Frecce Tricolori

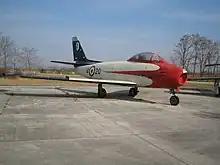
F-86E supplied with the "Cavallino Rampante"

In Italy the first acrobatic flight school was founded in 1930 at the Udine-Campoformido Airport on the initiative of Colonel Rino Corso Fougier, commander of the 1st Fighter Wing: the first formation consisted of five Fiat C.R.20 and already on 8 June 1930 at first air show, called "Wing Day", these planes performed in a "bomb", a figure similar to the current bomb.